Curtis Bok

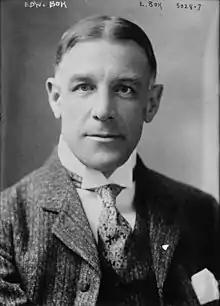
Edward W. Bok (1863–1930)

Curtis Bok was born in Wyncote, Pennsylvania, a suburb of Philadelphia. His father was Edward Bok, a Dutch immigrant to the United States and editor-in-chief of "The Ladies Home Journal". His mother was Mary Louise Curtis, the only child and heir of Cyrus H. K. Curtis, founder of the Curtis Publishing Company. His father won the 1920 Pulitzer Prize for biography; his mother founded the Curtis Institute of Music.